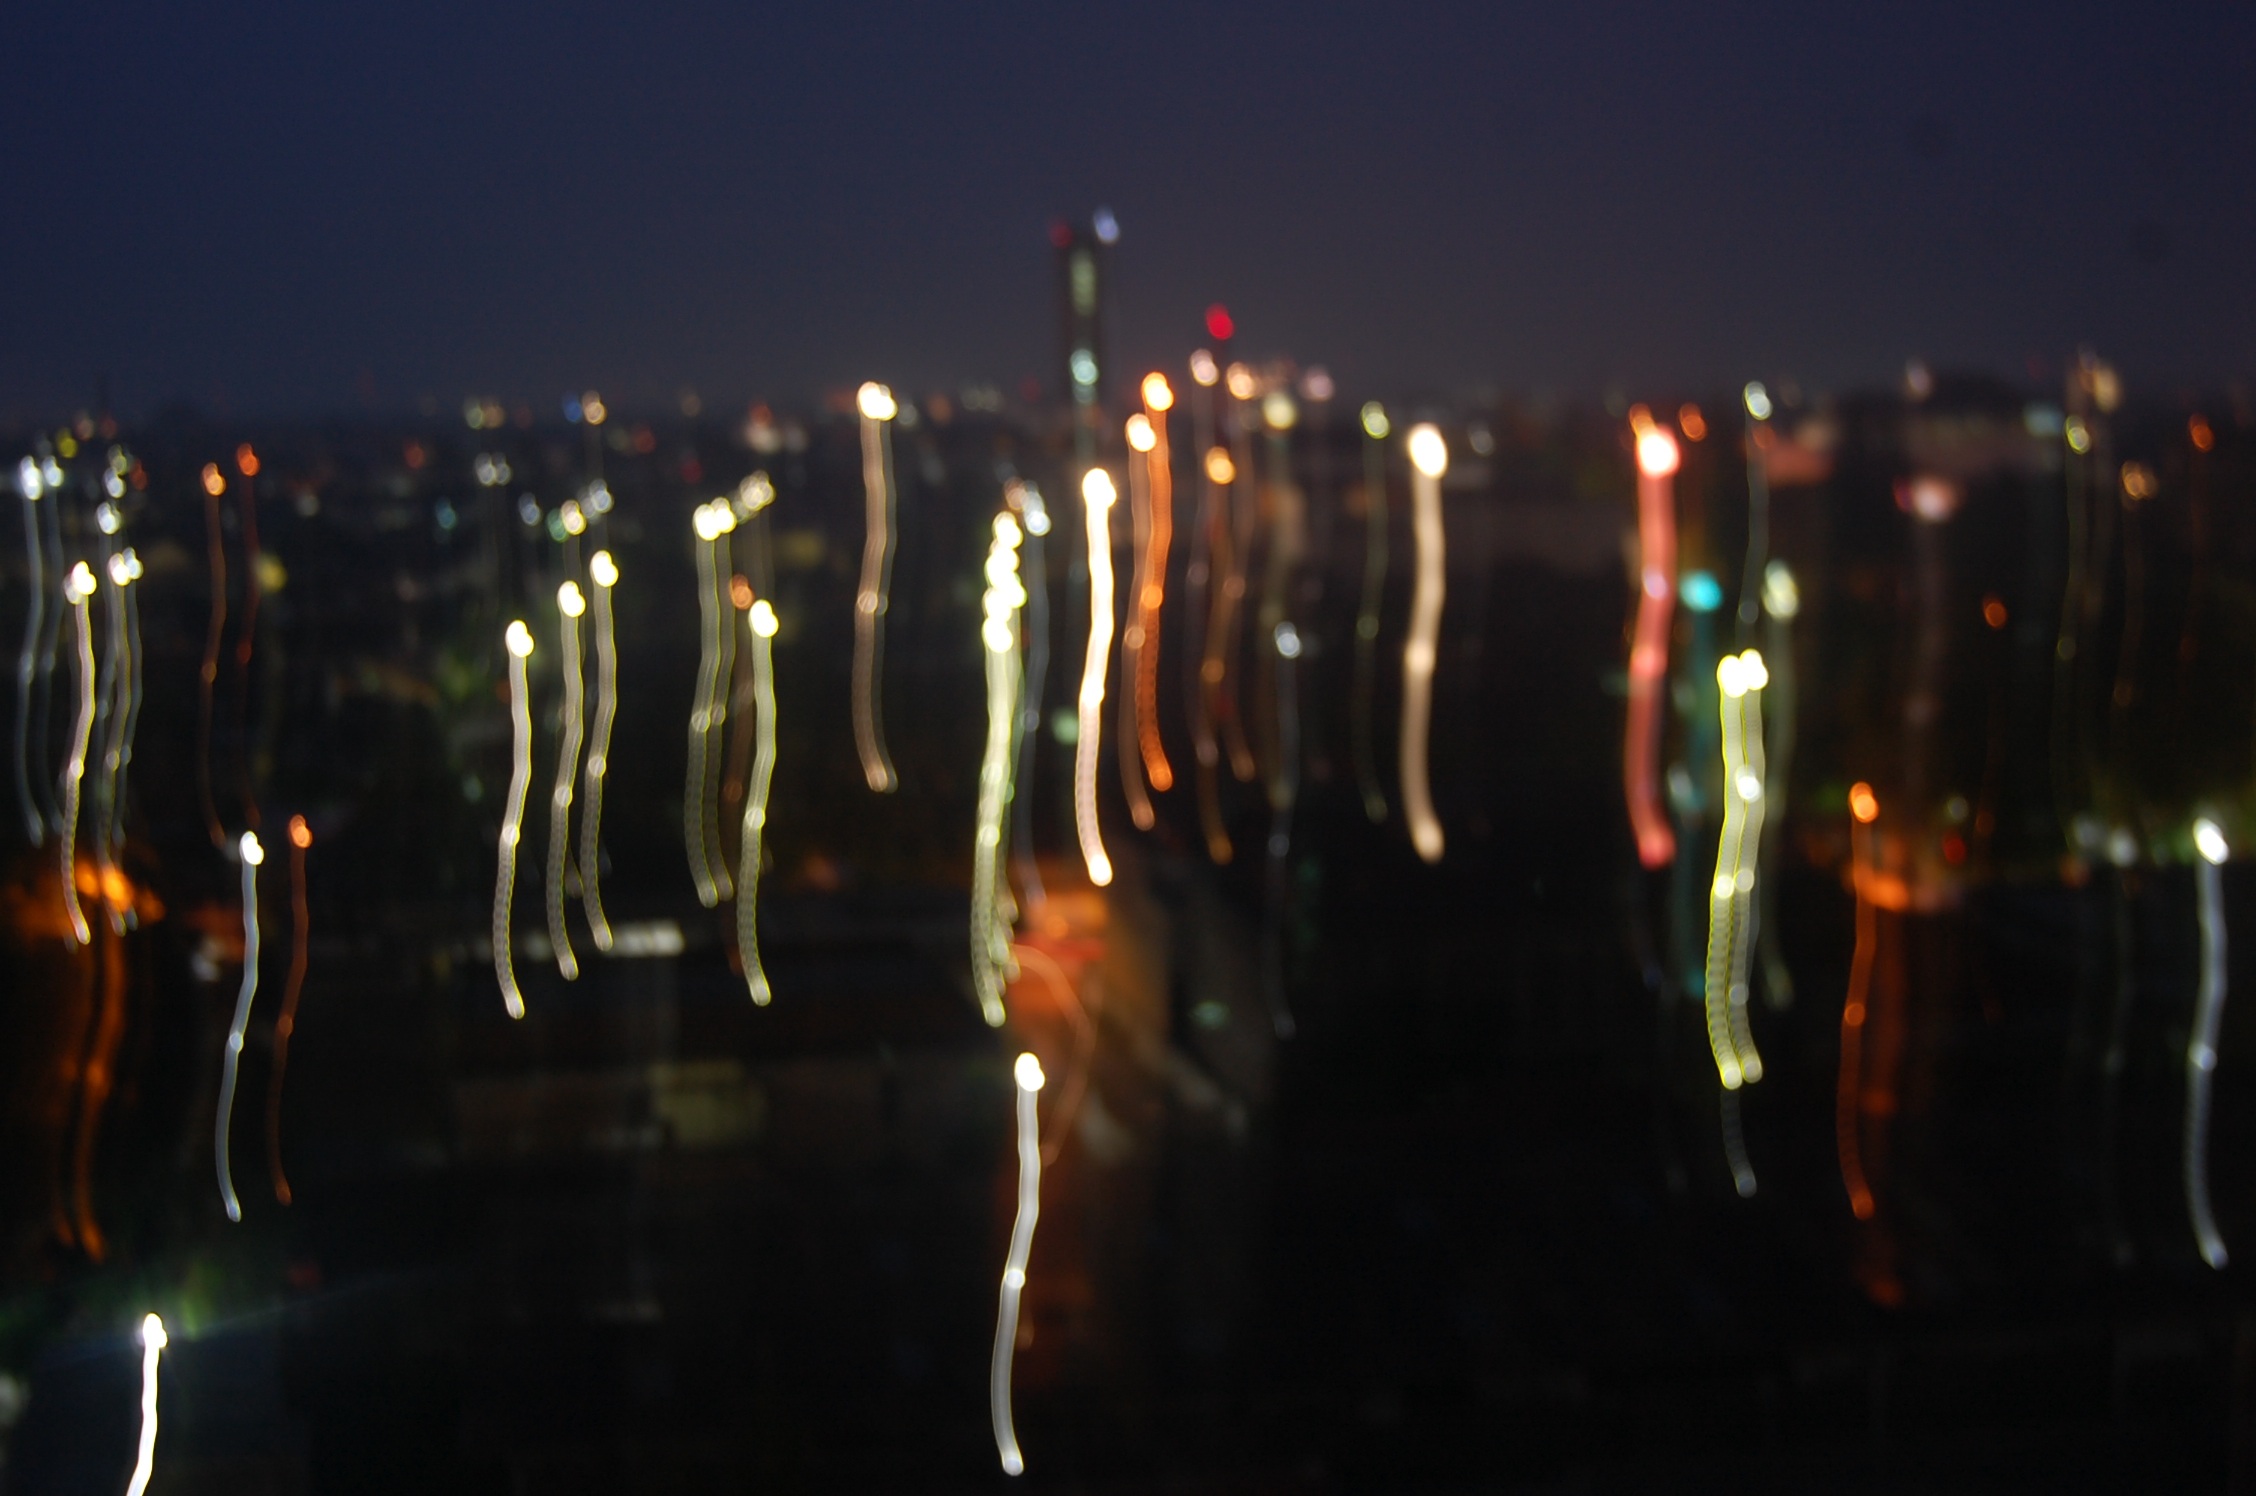
light, night, evening, reflection, darkness, lighting